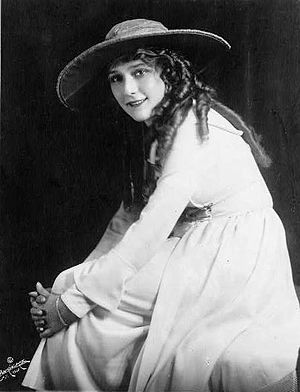
Mary Pickford
Portræt af Mary Pickford ca. 1921.
Mary Pickford var en canadisk skuespiller og en af stumfilmens største stjerner.